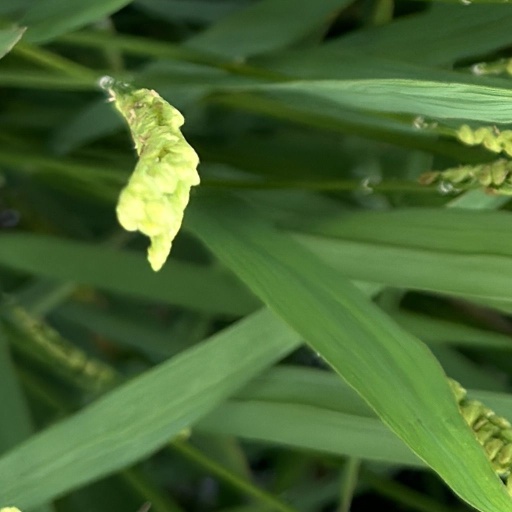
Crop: rice